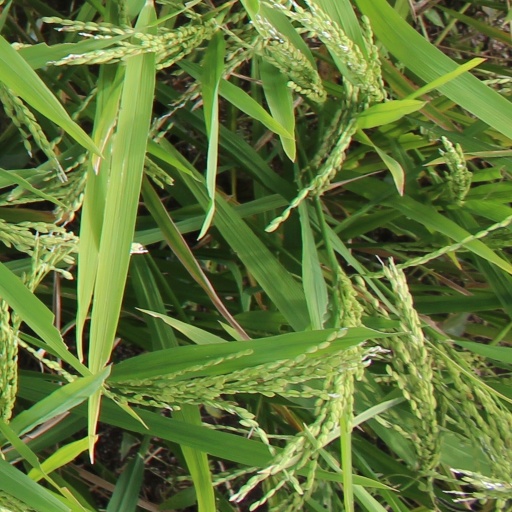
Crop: rice